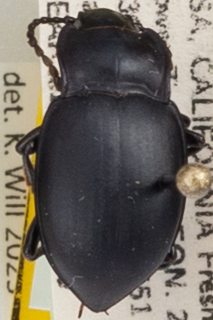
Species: Metrius contractus
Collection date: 2022-07-19
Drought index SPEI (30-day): -0.8
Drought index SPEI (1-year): -1.01
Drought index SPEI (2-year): -2.09